Ihor Podolchak

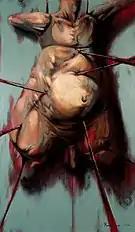
"S. S." 2002, acrylic on canvas, 75х130 cm

Podolchak works in different genres of fine art – painting, prints, photography, video art and art actions. At the beginning of his career, the graphics prevailed, and from the mid-1990s makes art actions and performances, from the late 1990s video art.